My Best Part

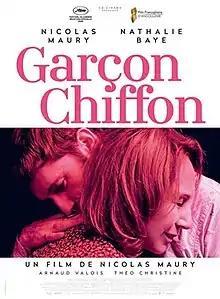
Film poster

My Best Part is a 2020 French comedy-drama film, directed by Nicolas Maury. The film stars Maury as Jérémie, an actor who moves back home to live with his mother Bernadette (Nathalie Baye) after setbacks in his career and his romantic life with his boyfriend Albert (Arnaud Valois).